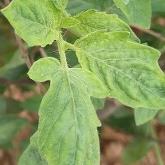
Crop: Tomato
Condition: virosis-d